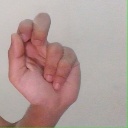
अक्षर: ढ